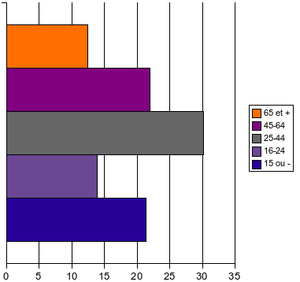
Le comté de New London est l'un des huit comtés de l'État du Connecticut aux États-Unis. Il est situé au sud-est de l'État. Selon le recensement de 2010, sa population est de 274 055 habitants.